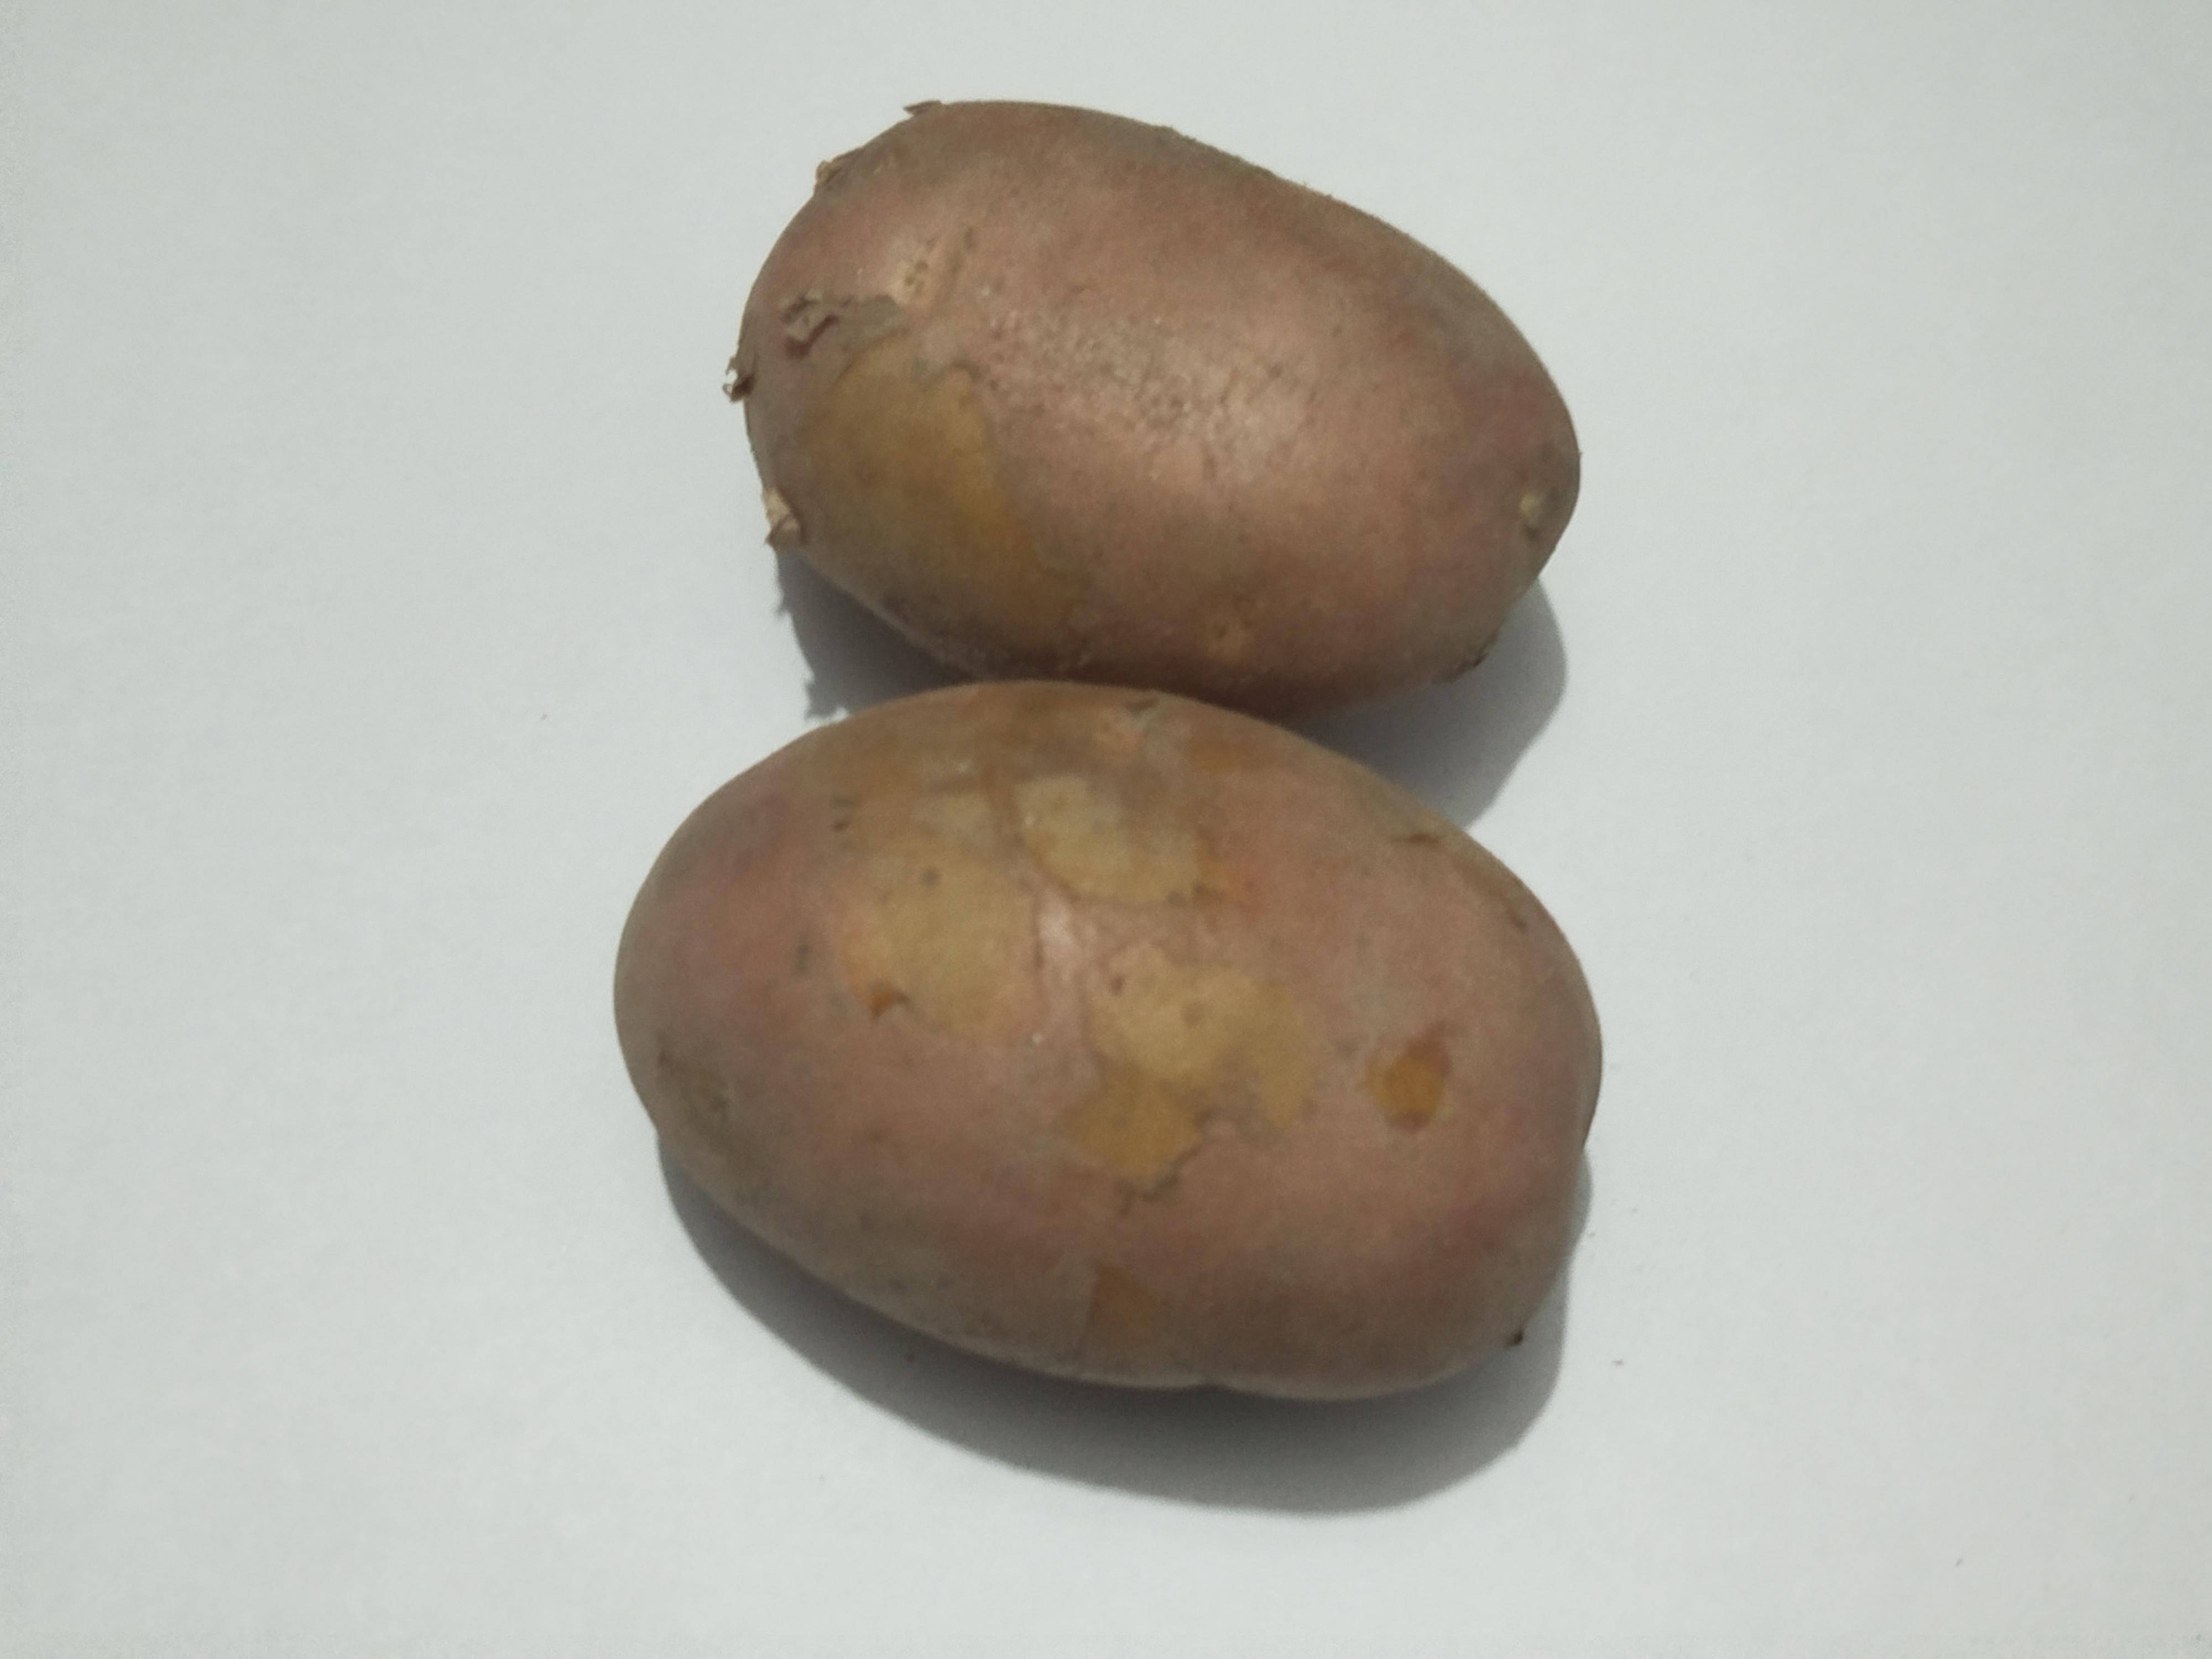
Label: Potato